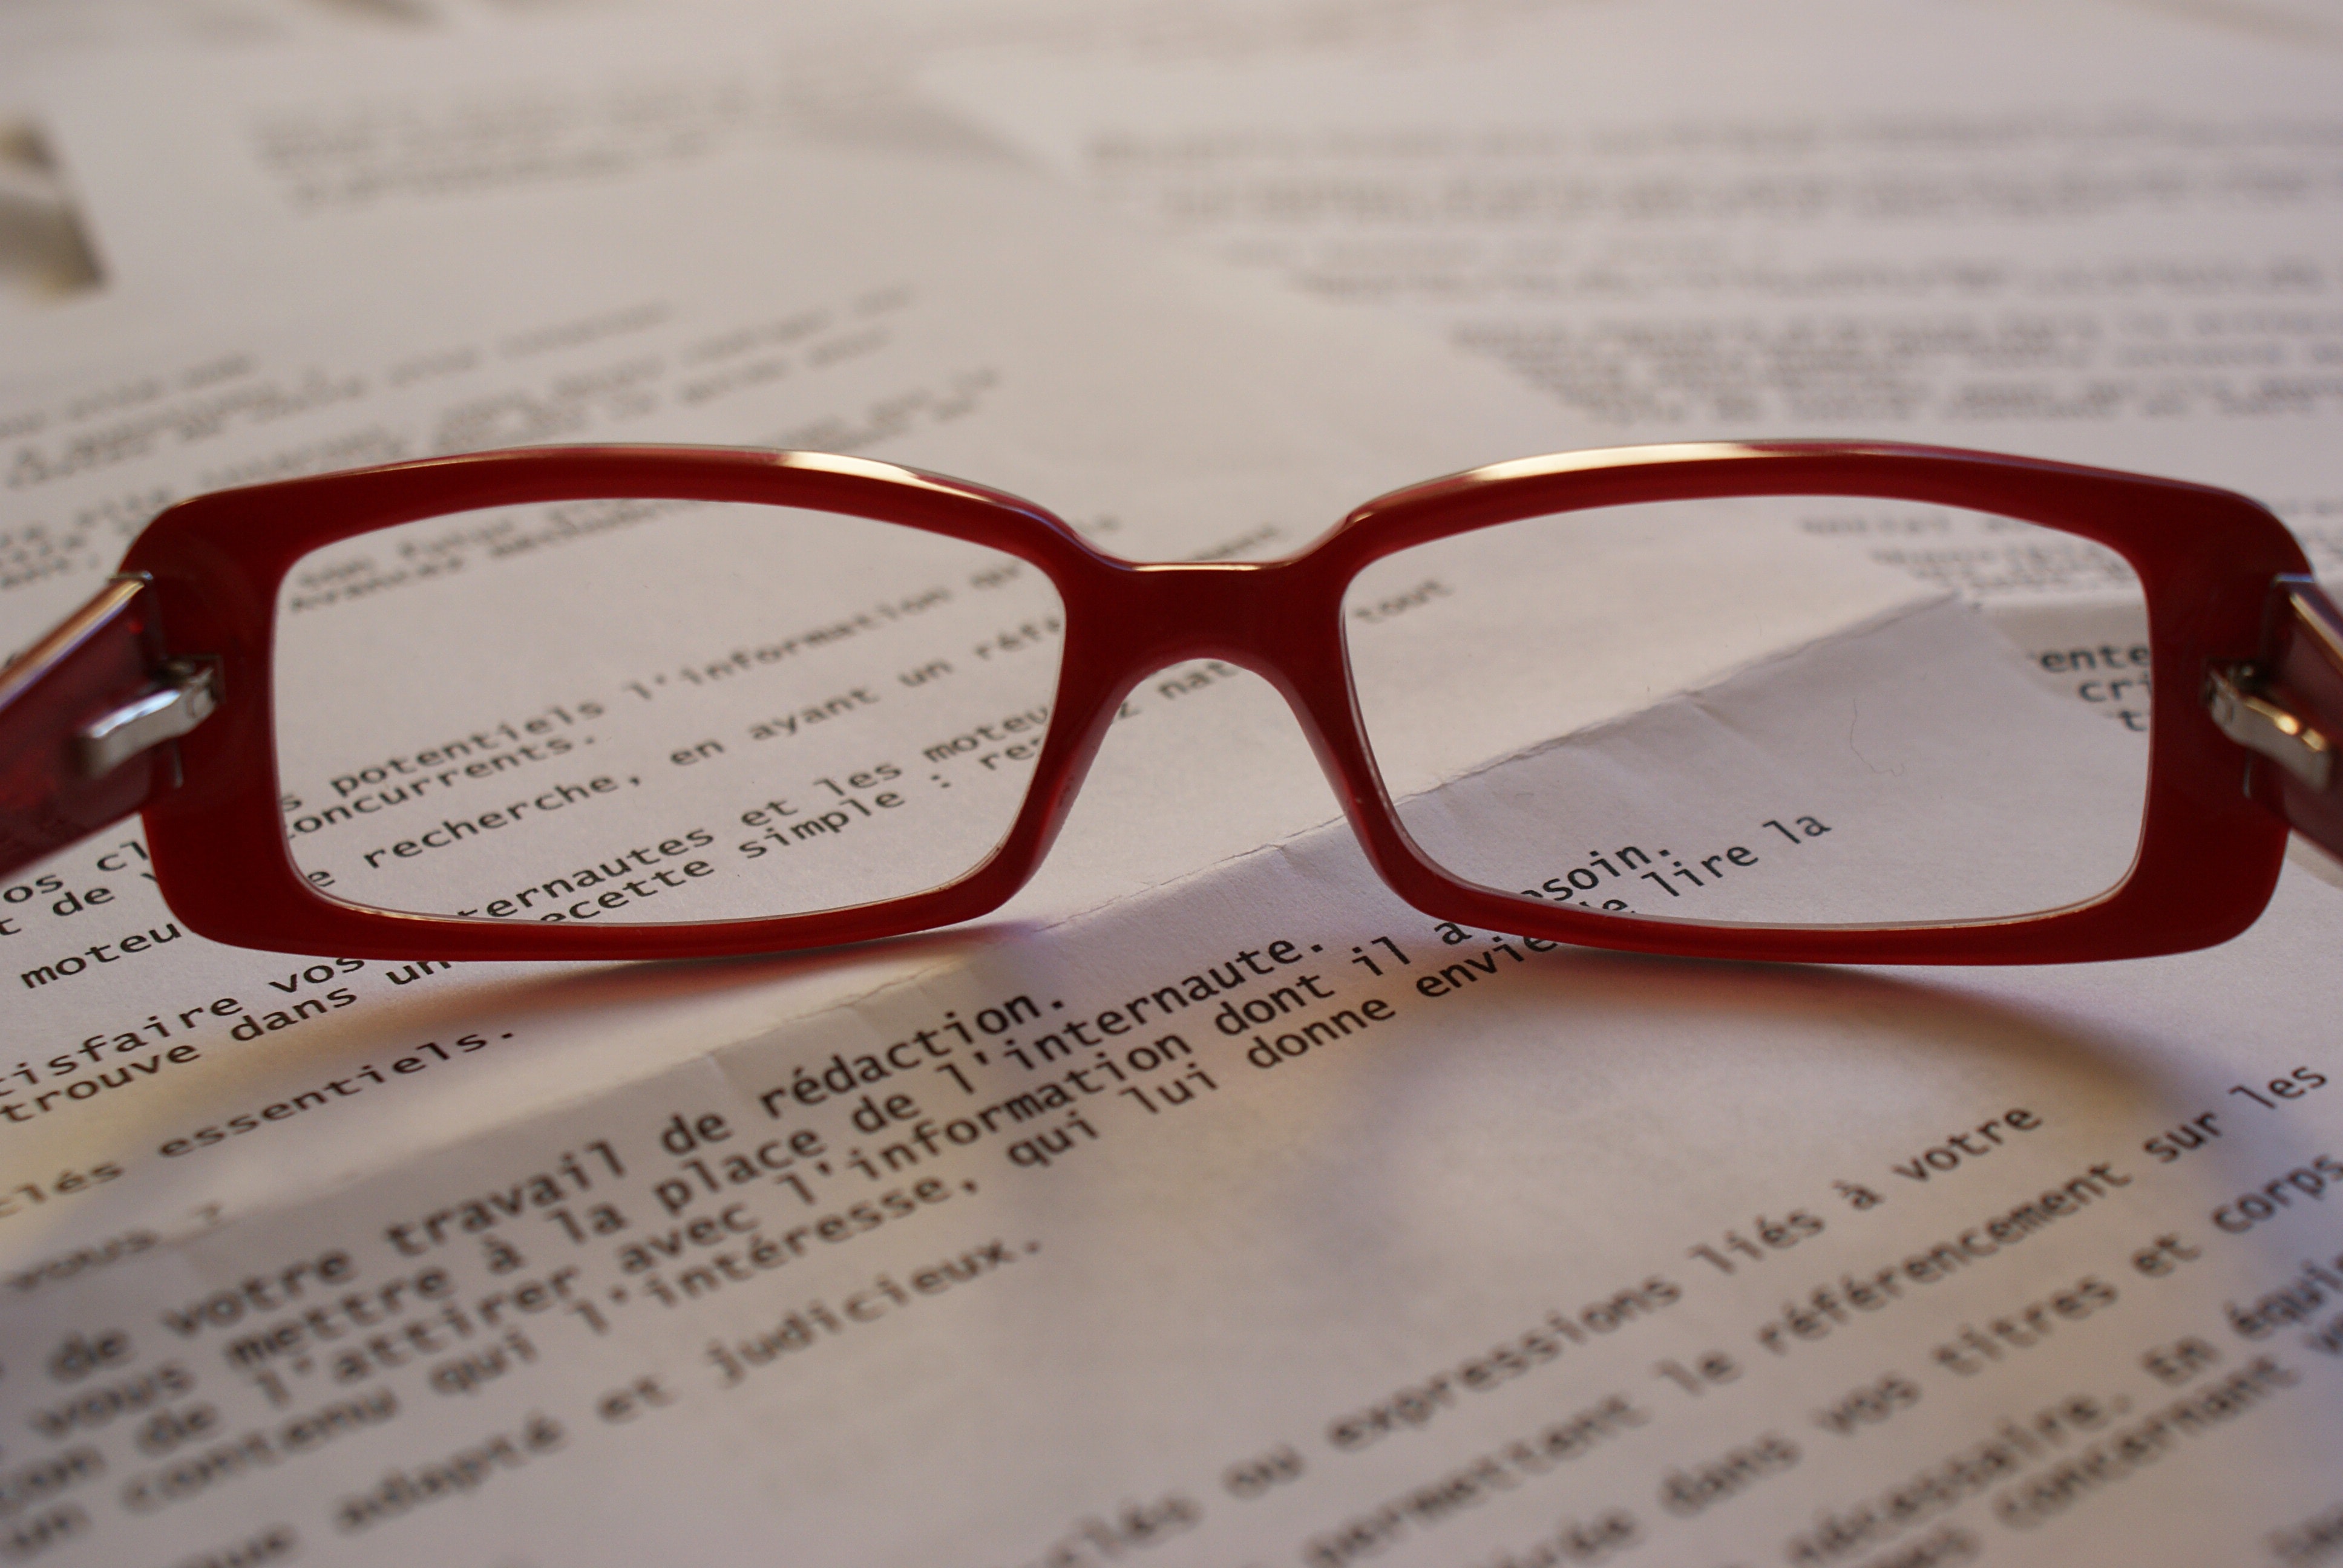
eyewear, glasses, Transparent material, personal protective equipment, text, sunglasses, beauty, vision care, line, close up, Eye glass accessory, Material property, spectacle, font, goggles, shadow, optometry, photography, Tints and shades, plastic, paper product, glass, rectangle